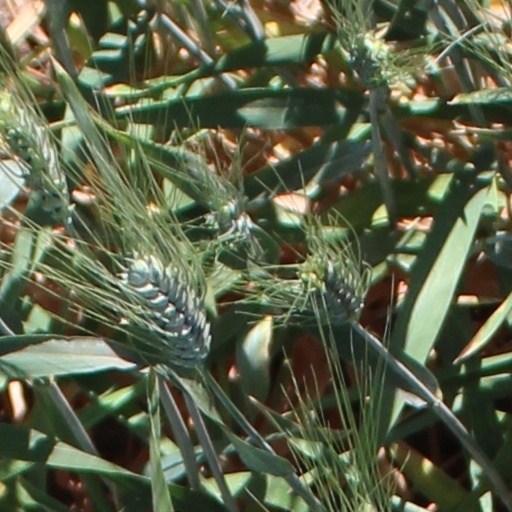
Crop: wheat